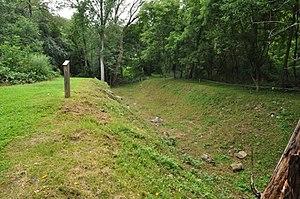
Le district historique de Seneca River Crossing Canals est un district historique situé à Montezuma et à Tyre dans les comtés de Cayuga et de Seneca dans l'État de New York aux États-Unis. Il a été ajouté au Registre national des lieux historiques en 2005.